Bréguet 730

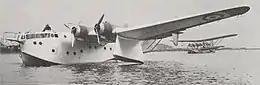
The prototype Bréguet 730 in 1938.

The French Navy issued a specification for a new long-range flying boat to replace the obsolete 521 "Bizerte" in May 1935. Bréguet designed a large four engined flying boat to meet the requirement, the Breguet 730, competing against designs by Latécoère (the Latécoère 611), Lioré et Olivier (the LeO H-440) and Potez-CAMS (the Potez-CAMS 141).